Plug-in electric vehicles in France

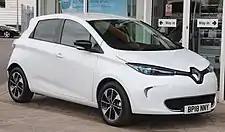
The Renault Zoe has led electric car sales in France since 2013, and is the country's all-time best selling plug-in with more than 100,000 units registered through June 2020.

, there were 305,061 light-duty plug-in electric vehicles on French roads, consisting of 240,032 all-electric passenger cars and utility vans, and 65,029 plug-in hybrids. Despite the global strong decline in car sales brought by the COVID-19 pandemic, plug-in electric car sales in France during the first six months of 2020 achieved a record sales volume of 65,267 units, and a record market share of 9.1%.